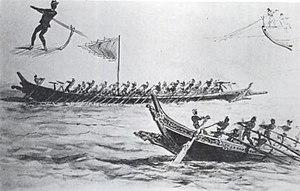
Kakap ou salisipan est un type de grande pirogue malaise traditionnelle à rames, parfois muni de balanciers, et pouvant être équipé d'un voile rectangulaire tanja sur un mât amovible.